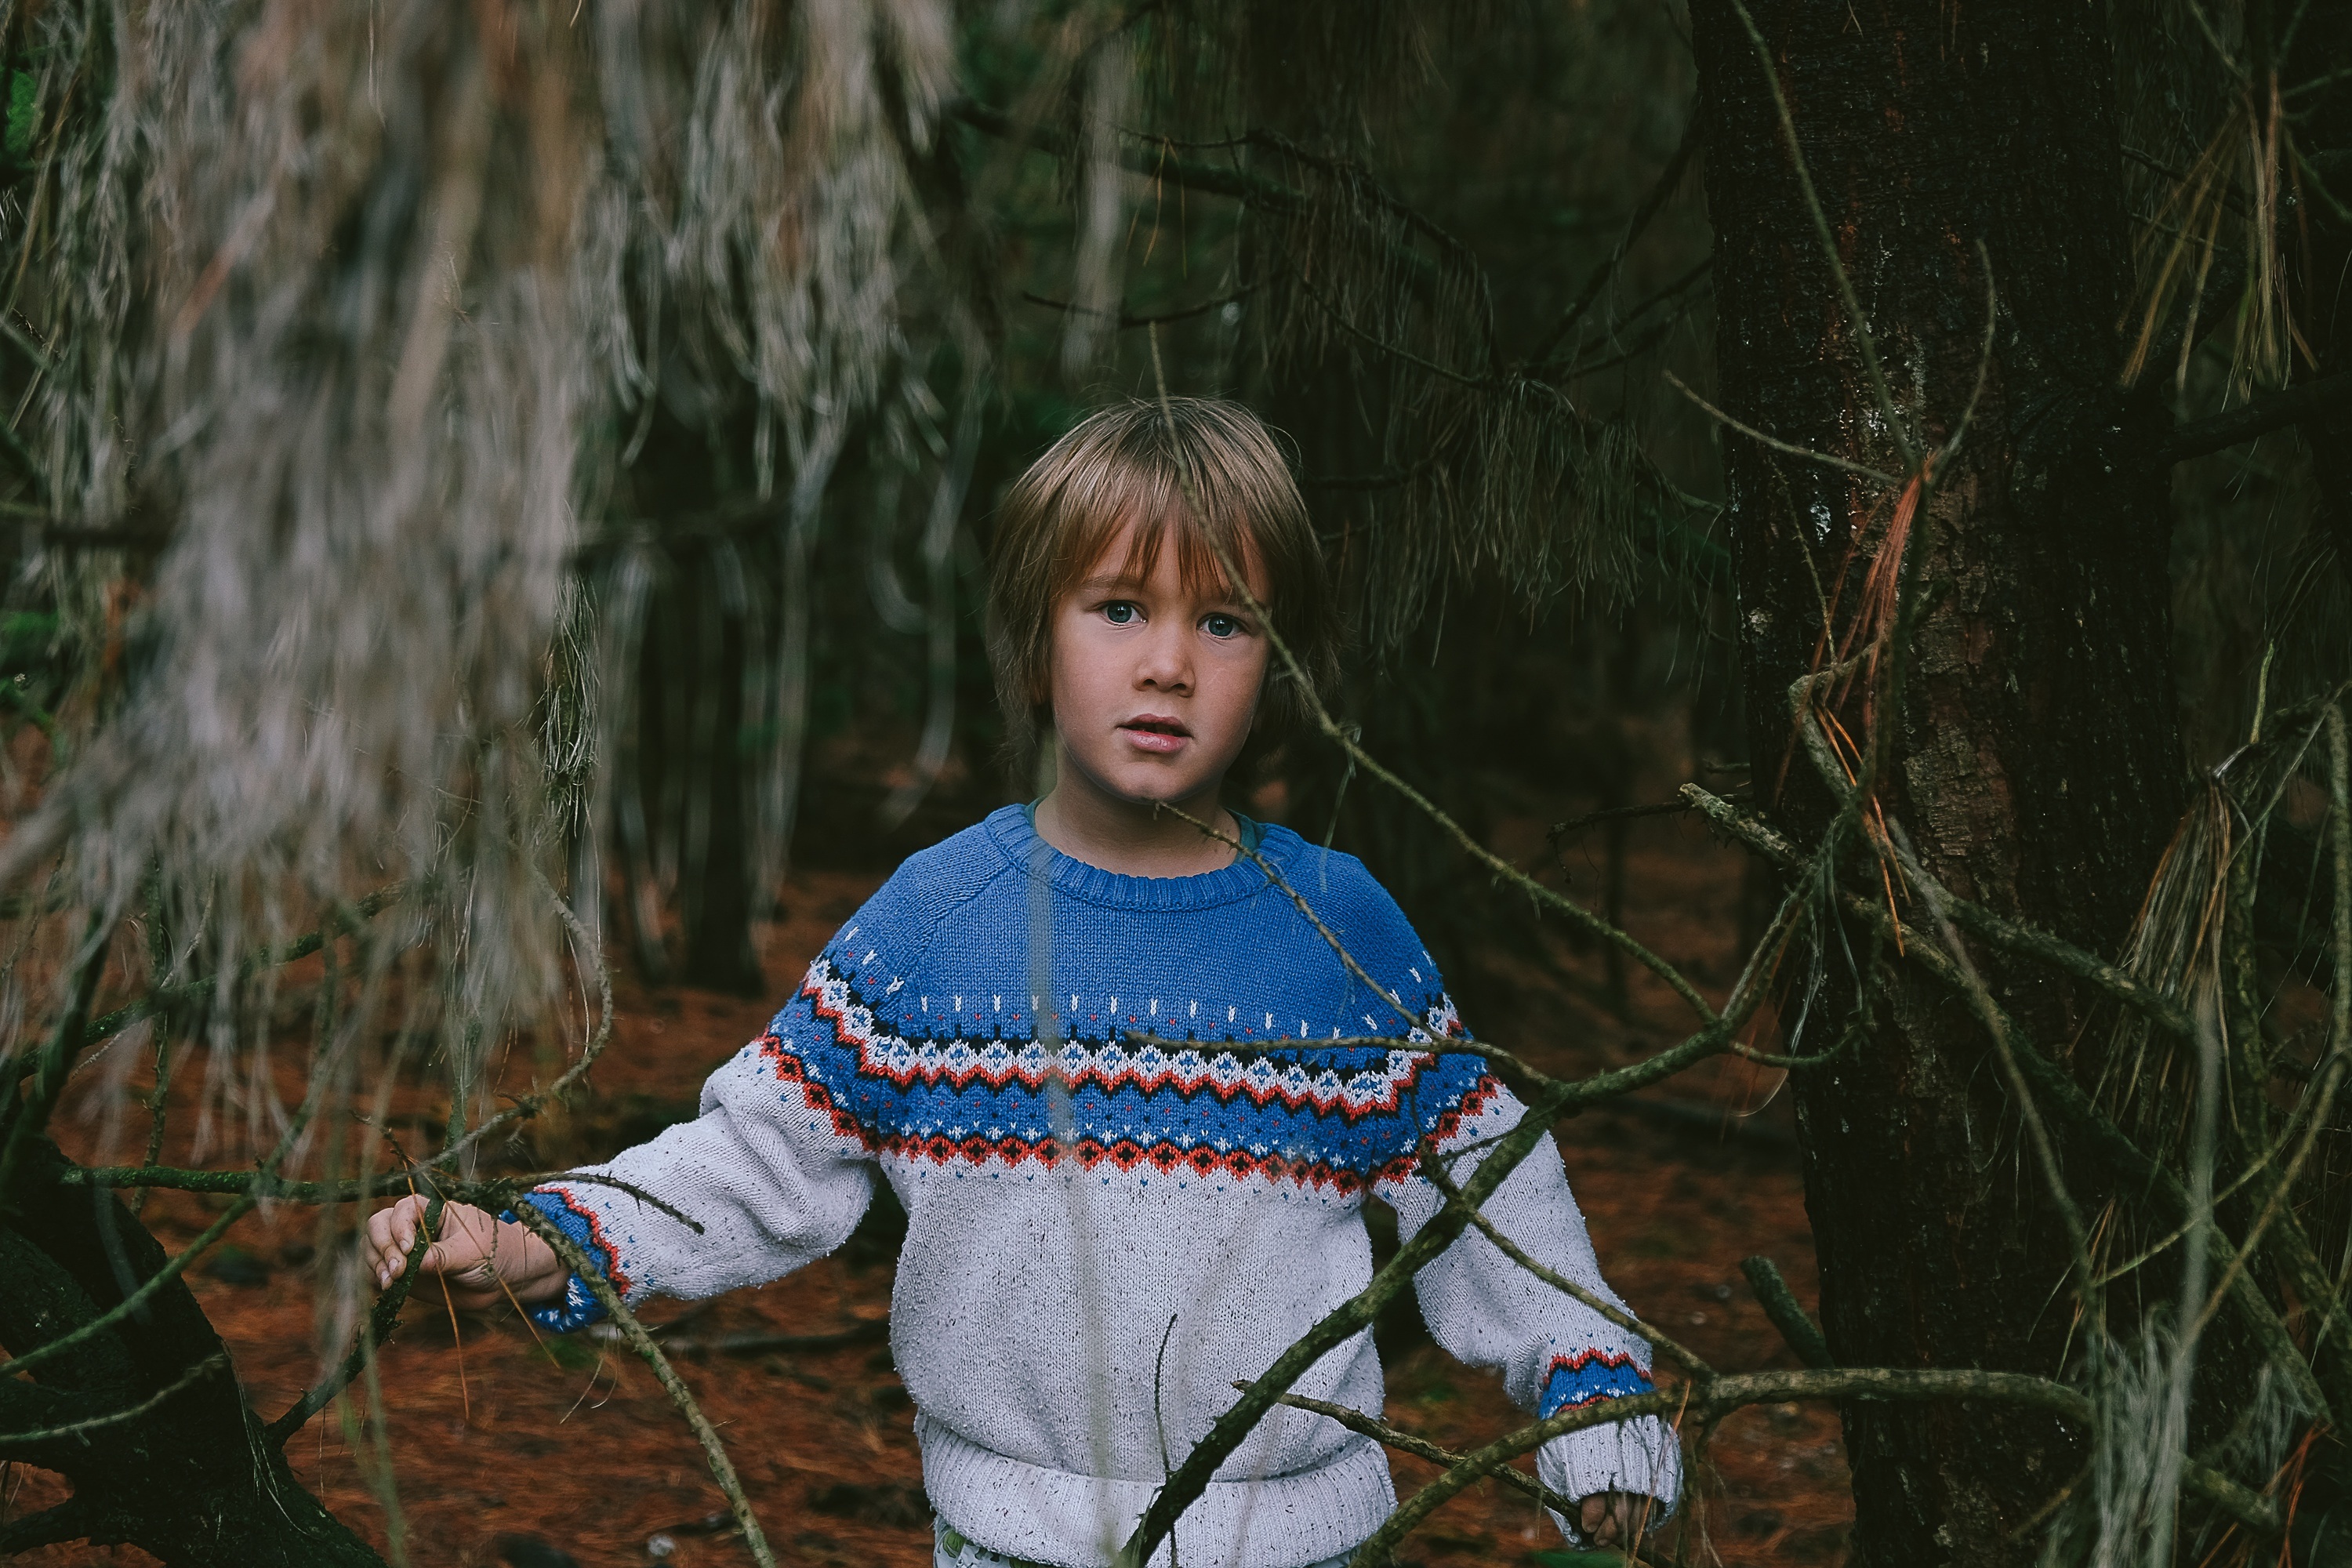
tree, nature, forest, person, winter, people, girl, flower, boy, cute, looking, portrait, young, spring, autumn, child, childhood, season, son, trees, woods, happy, woodland, habitat, natural environment, woody plant